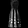
Label: Dress